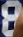
Number: 8